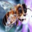
Label: bee